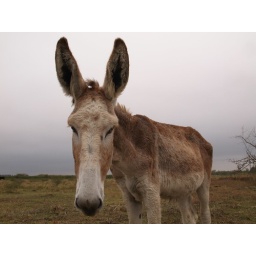
Monaville Texas a small old TX town Burro Donkey Ass standing in a grass field 2010 Buildings Roads Signs Distress